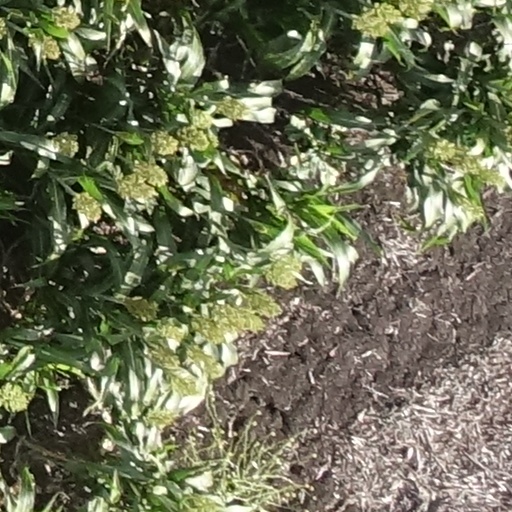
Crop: sorghum